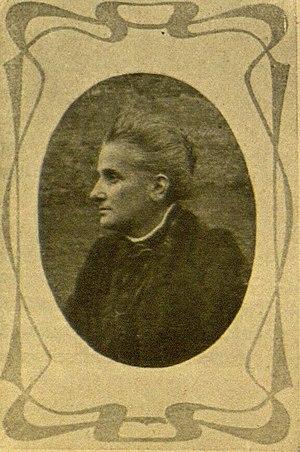
Clara Bertha Friederike von Bülow, dite Babette von Bülow est une femme écrivain allemande née à Warmbrunn le 30 septembre 1850 et morte à Arendsee le 8 mars 1927. Elle a écrit des nouvelles, des comédies et des farces sous le nom de plume Hans Arnold.